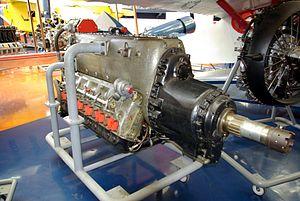
Un V12 inversé Daimler-Benz DB 603 exposé au Musée de l'Air et de l'Espace du Bourget.